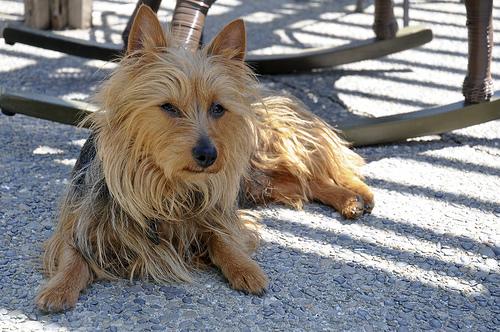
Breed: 202-n000020-Australian_terrier